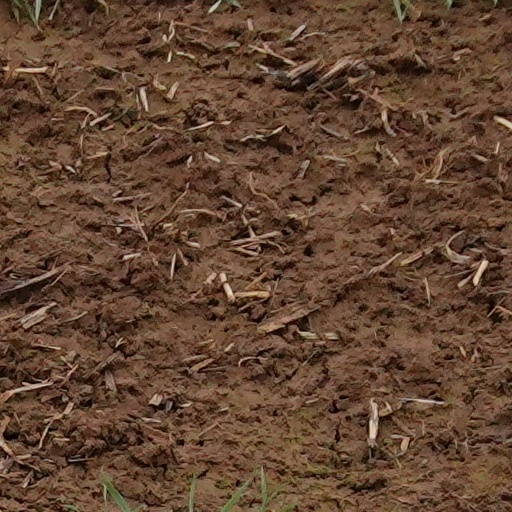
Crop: wheat